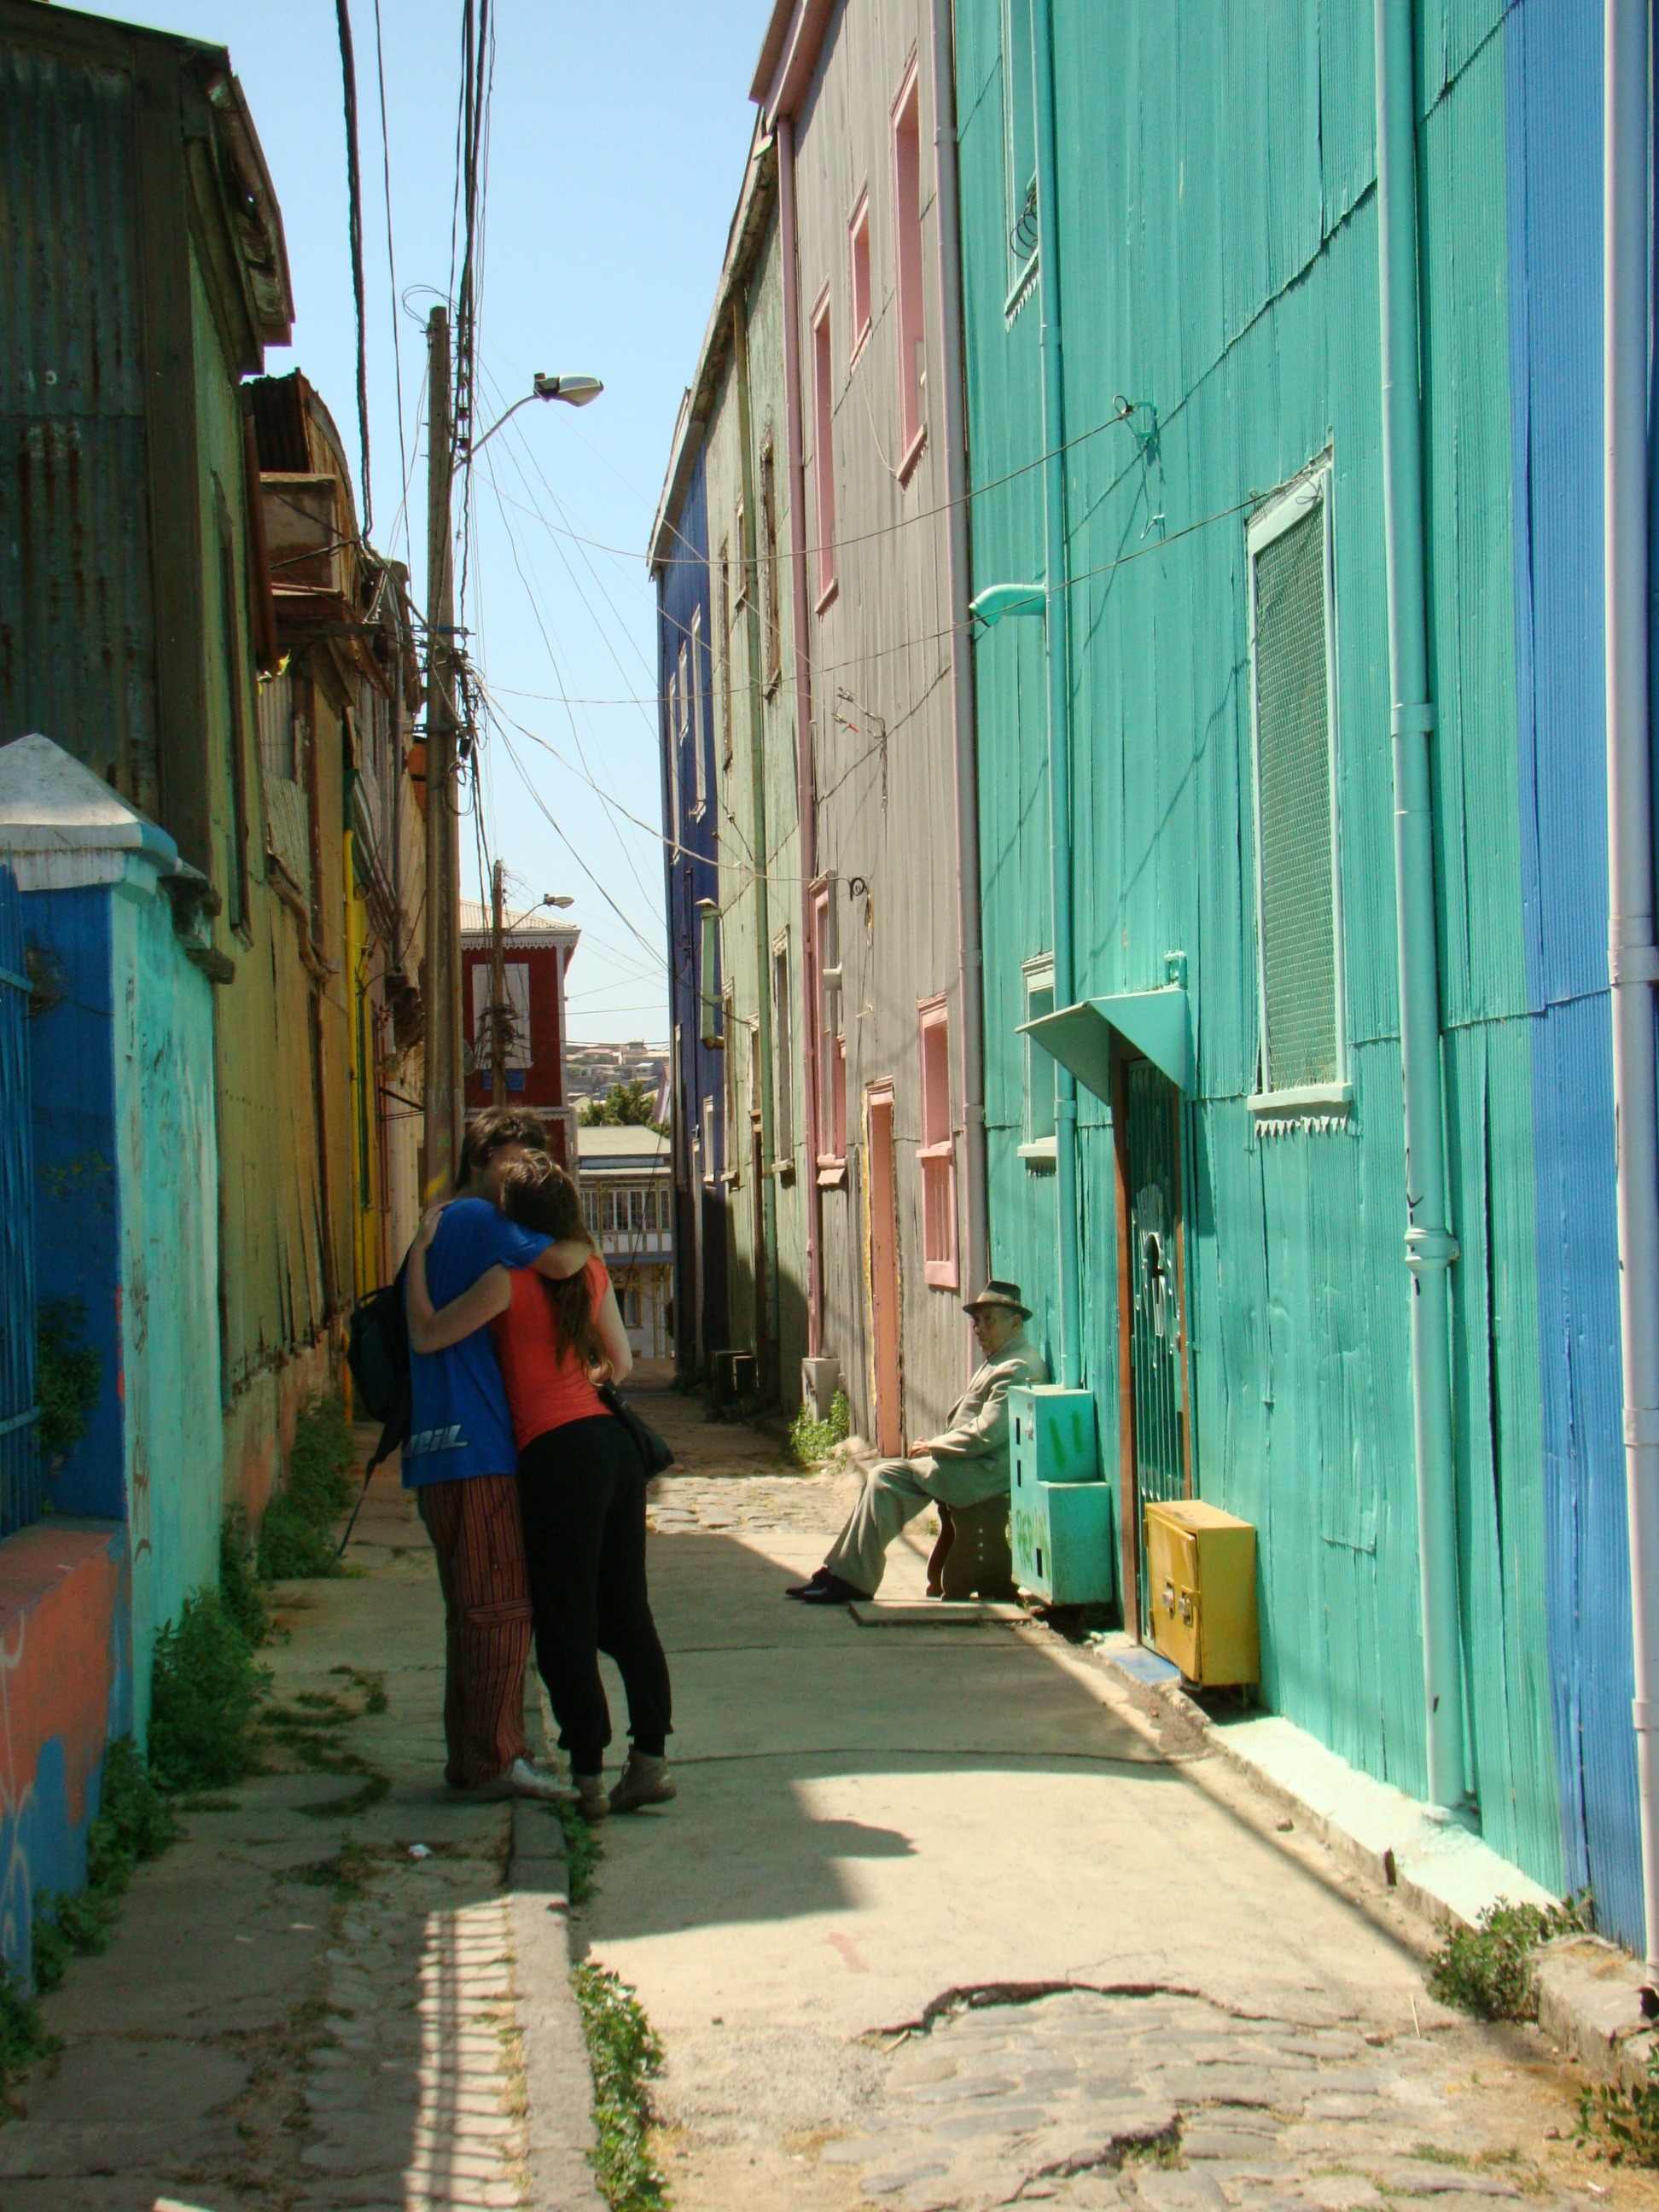
girl, road, street, boy, town, alley, city, wall, travel, love, young, color, kiss, romance, romantic, blue, together, lane, hug, relationship, infrastructure, dating, passion, age, valentine, togetherness, neighbourhood, urban area, residential area, human settlement